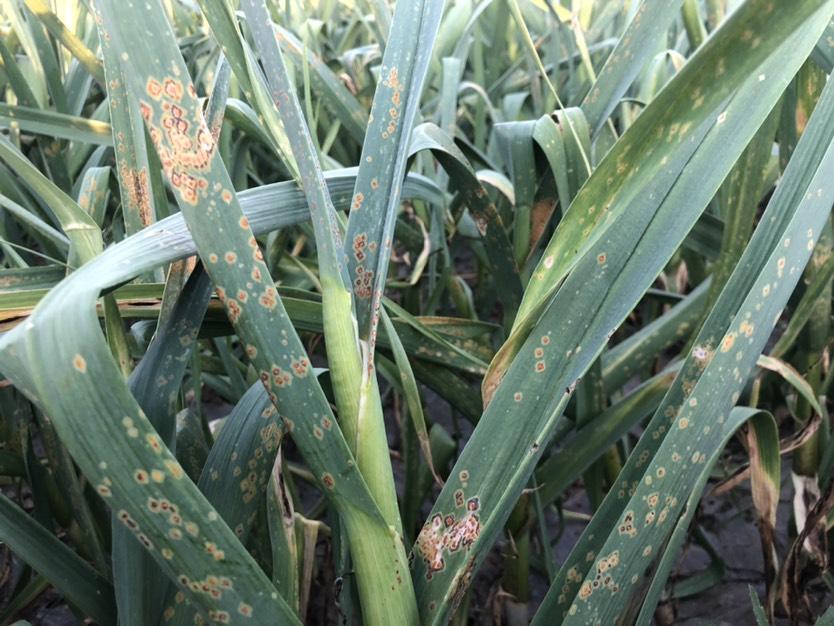
Plant: Garlic
Disease: garlic rust